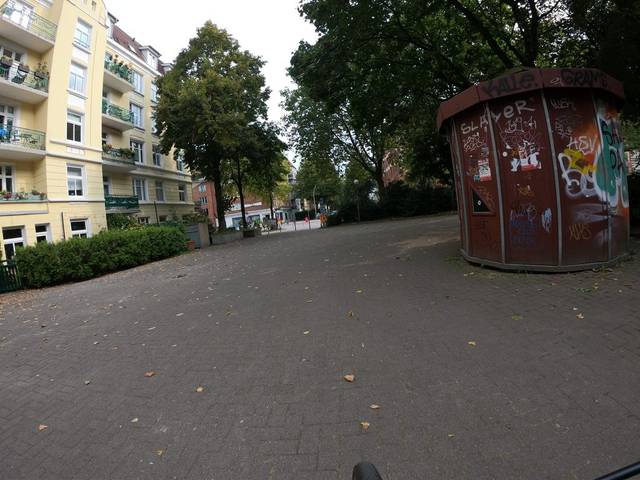
Region: Germany
Coordinates: 53.582, 9.947